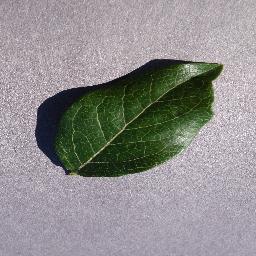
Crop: blueberry
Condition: healthy